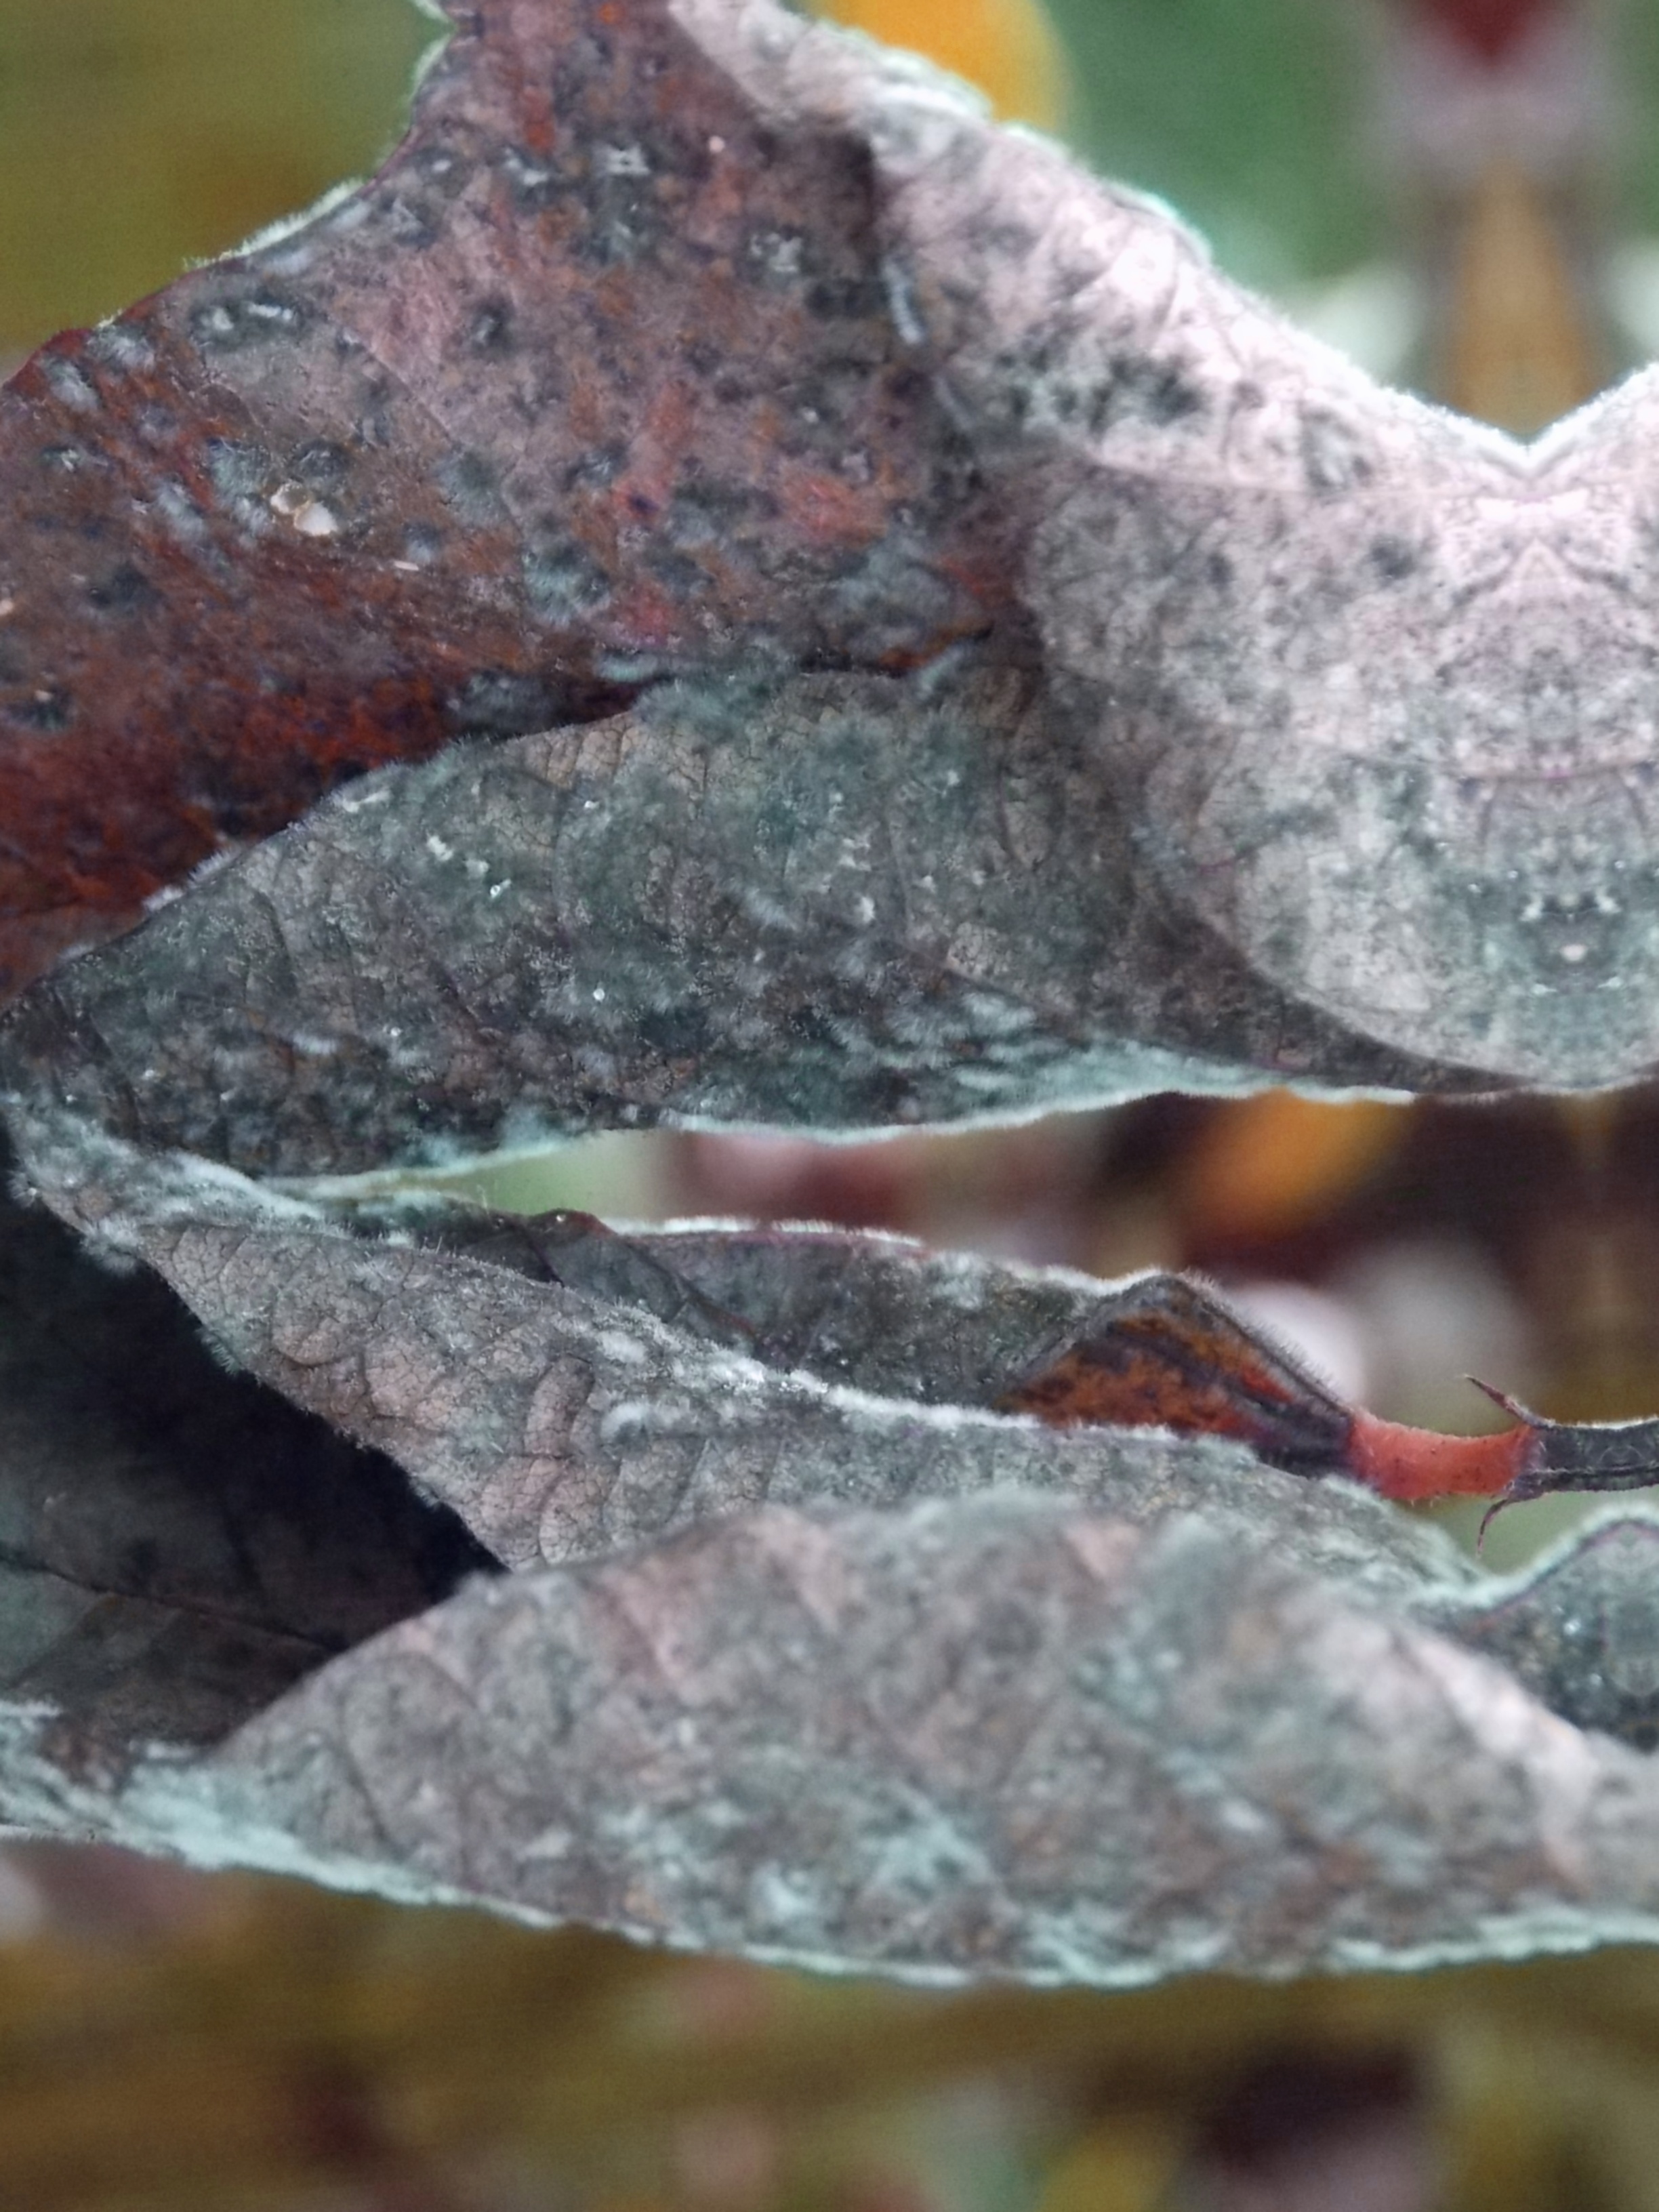
Label: Disease